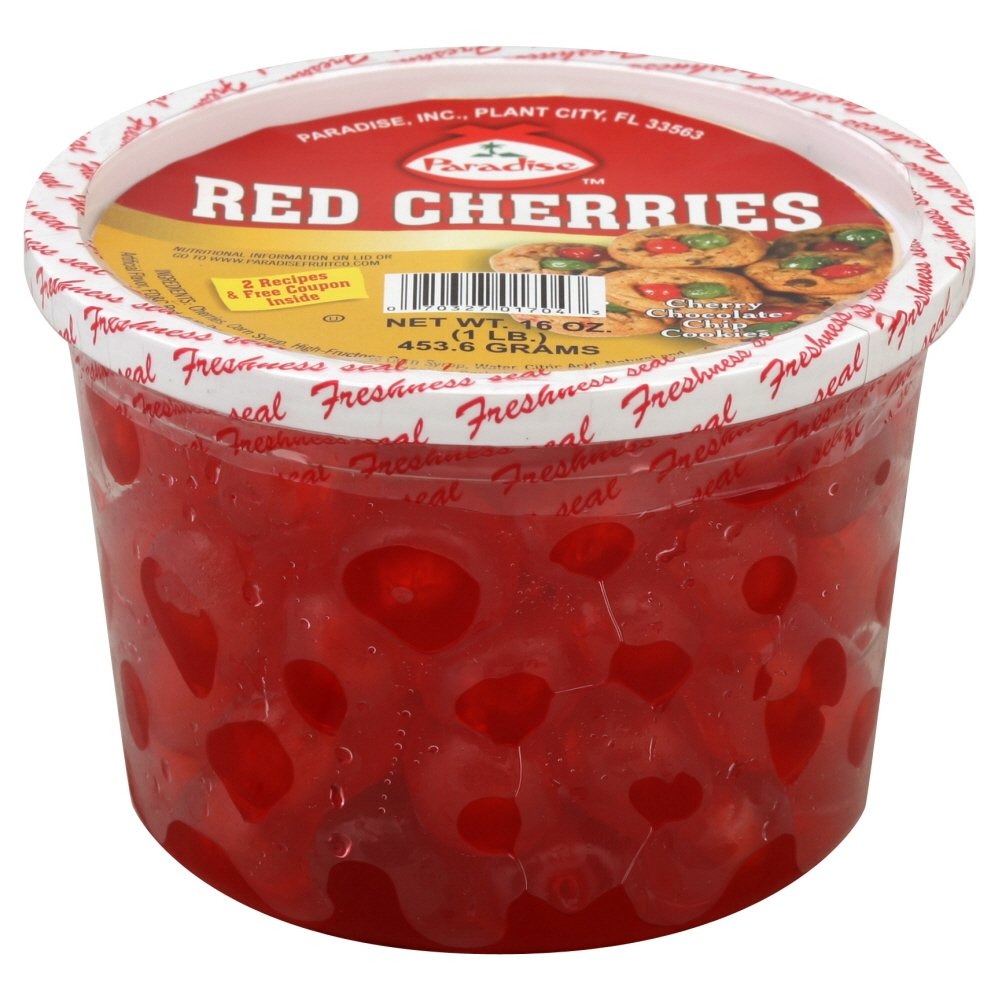
Item Name: Paradise Cherries Whole, Red, 16 Ounce
Bullet Point 1: Candied fruit
Bullet Point 2: Fat free
Bullet Point 3: Glace fruit
Bullet Point 4: Great for cherry chocolate chip cookies
Bullet Point 5: Ideal baking ingredient
Value: 16.0
Unit: Ounce

Price: 14.19